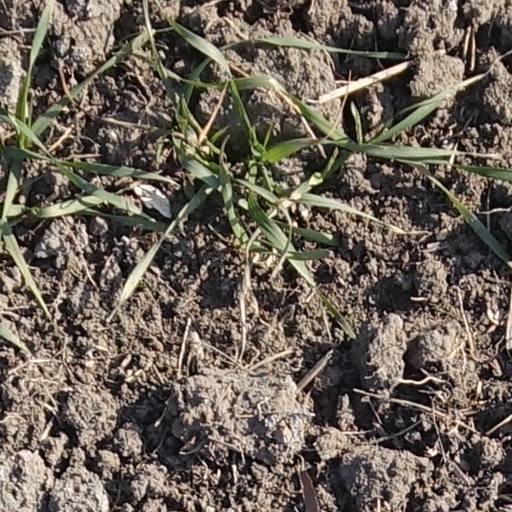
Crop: wheat